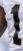
Number: 1